Stavronikita

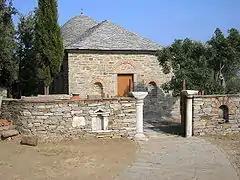
The chapel of Saint Demetrius, built in 1770.

Gregorios Giromeriatis eventually left his monastery in Thesprotia and permanently settled in Stavronikita. In subsequent years he expended great efforts to rebuild and expand the monastery. He built a surrounding wall, many cells, as well as the monastery's catholicon. After the death of Gregorios in 1540, the renovation was continued by Patriarch Jeremias himself out of love and respect for Gregorios. An extraordinary feature of the monastery during this era is the fact that while most of the athonite monasteries had already largely adopted the so-called "idiorythmic" lifestyle (a semi-eremitic variant of Christian monasticism), Stavronikita was founded and continued to function long after as on the principles of cenobitic monasticism.